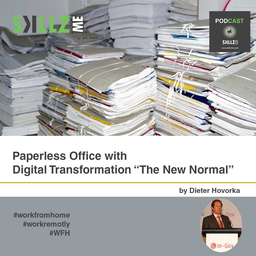
Label: paper